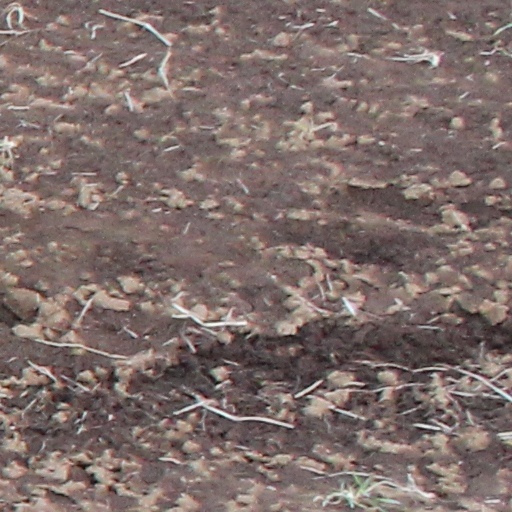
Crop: wheat